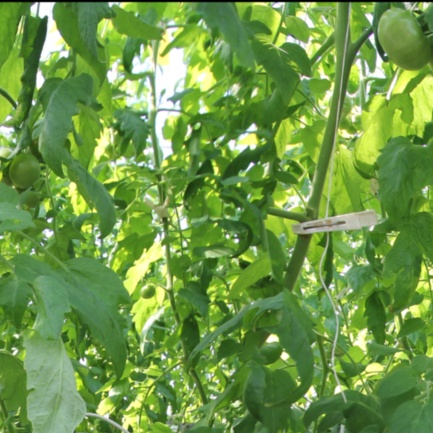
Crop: tomato